Chevrolet Camaro (fifth generation)

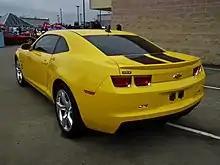
Camaro SS coupe

In April 2010, General Motors and the Indianapolis Motors Speedway announced limited production of the Pace Car that was introduced to pace the 2010 Indianapolis 500. The Indianapolis 500 Pace Car replica is based on the 2010 Camaro 2SS Automatic 400 hp 6.2 L V8 model with RS package which includes the Inferno Orange exterior paint scheme with White Diamond rally stripes that run from front to the rear of the entire body of the car. The event and organization logos of the Indianapolis 500 Speedway are decaled on both driver and passenger doors with special badging placed underneath both front quarter panels of the Camaro nameplate. Special event stitching of the 2010 event replaces the "SS" stitching on the headrests of the front interior seating, with special premium accented floor mats and Inferno Orange accented interior trim kit. The front grille is replaced with the heritage grille that was made available as an aftermarket accessory from GM, with the addition of an Inferno Orange trimmed engine cover. Production was limited to 294 units, the majority of which were produced in automatics and a few had manual transmissions (Mostly Canadian). Out of the 294 units, 50 were sent to the Indianapolis 500 event (Festival cars) which could be seen during Pole Day prior to the event with each darning a license plate reflecting its number from 1-50. 45 other units were sent to Canada and 199 were sent to the 186 top Camaro selling dealerships based on retail sales in the United States.